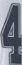
Number: 4